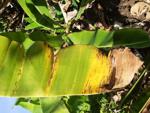
Label: segatoka